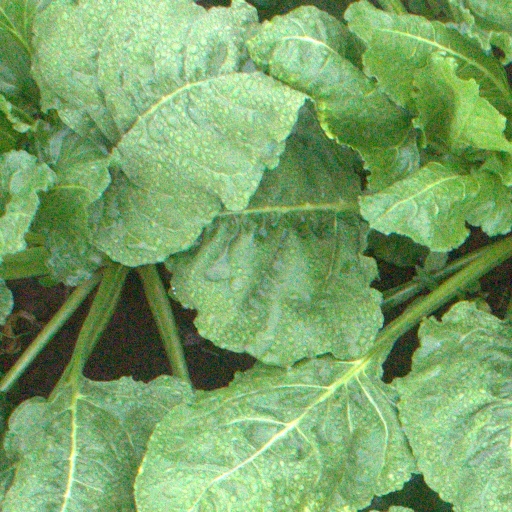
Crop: sugar beet